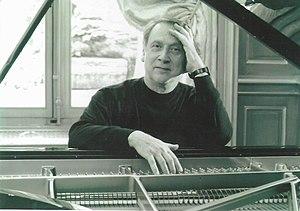
Patrice d'Ollone à l'Ambassade des Pays-Bas à Paris, en 2005
Patrice d'Ollone est un pianiste et compositeur français, né le 8 juillet 1947.